Berlin Brandenburg Airport

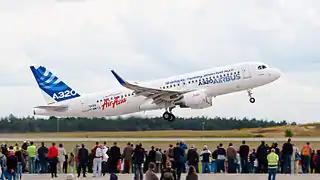
A flight display performed by an Airbus A320-200 at the Berlin Air Show

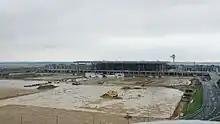
Construction progress at today's Terminal 1 as of 2010

The terminal connects to a east–west railway tunnel under the apron and the terminal complex. As the nine tunnel sections were the first structures to be built, they were constructed by conventional excavations.